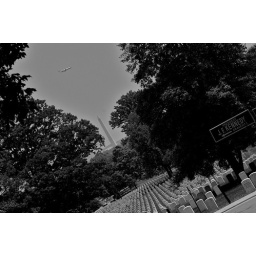
I wonder if people who live in DC think twice every time they see a plane flying so low...